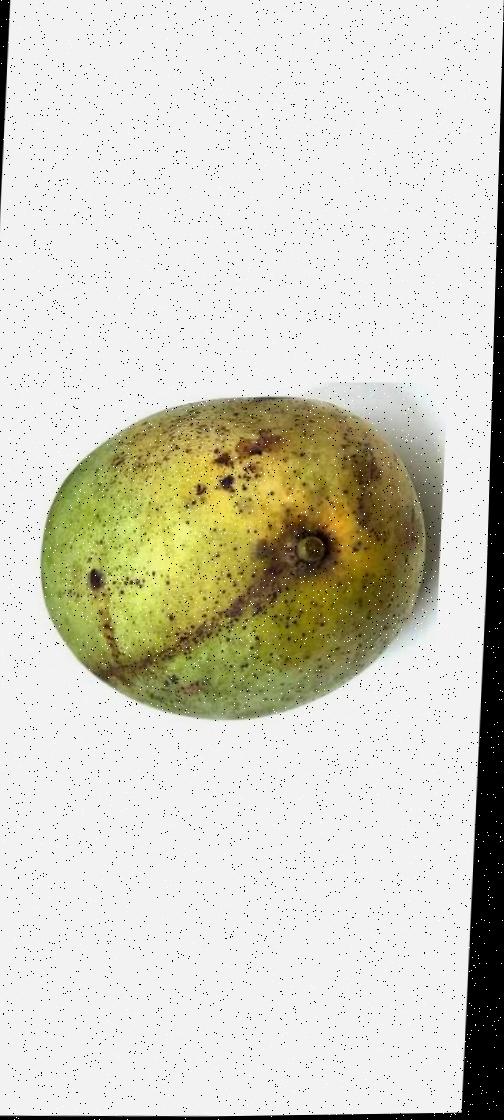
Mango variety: Fazli Shurmai